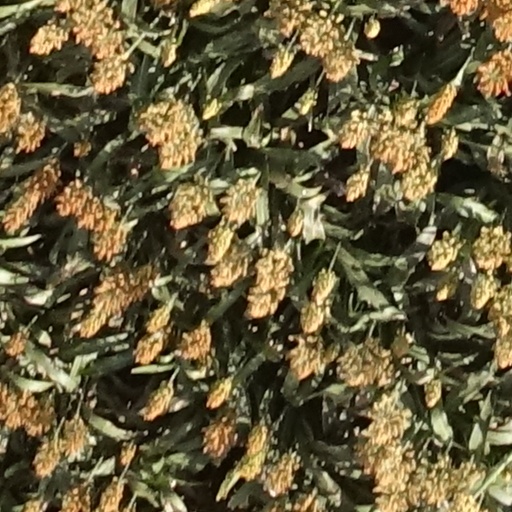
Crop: sorghum